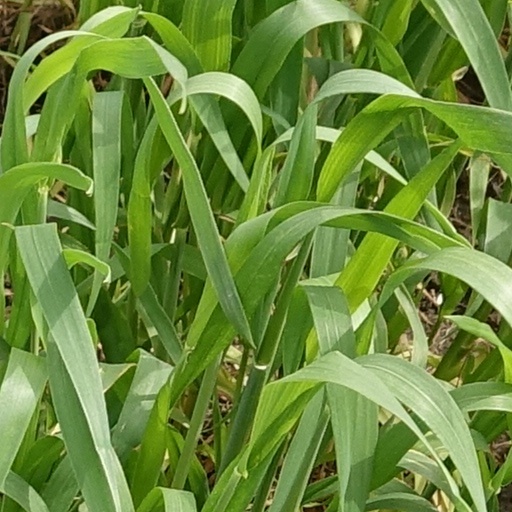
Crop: wheat